Conqueror of Atlantis

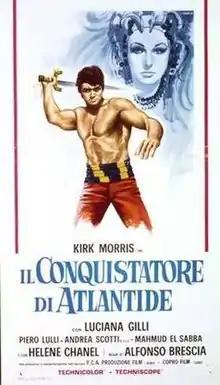

Conqueror of Atlantis (UK title: "Kingdom in the Sand") is a 1965 Italian fantasy film adventure directed by Alfonso Brescia. Although the main character is called Herakles, this film was not part of the Italian "Hercules" film series of the 1960s.